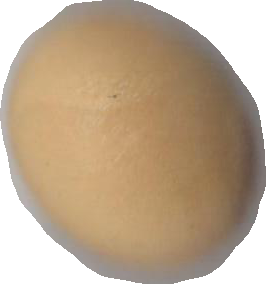
Variety: Dega